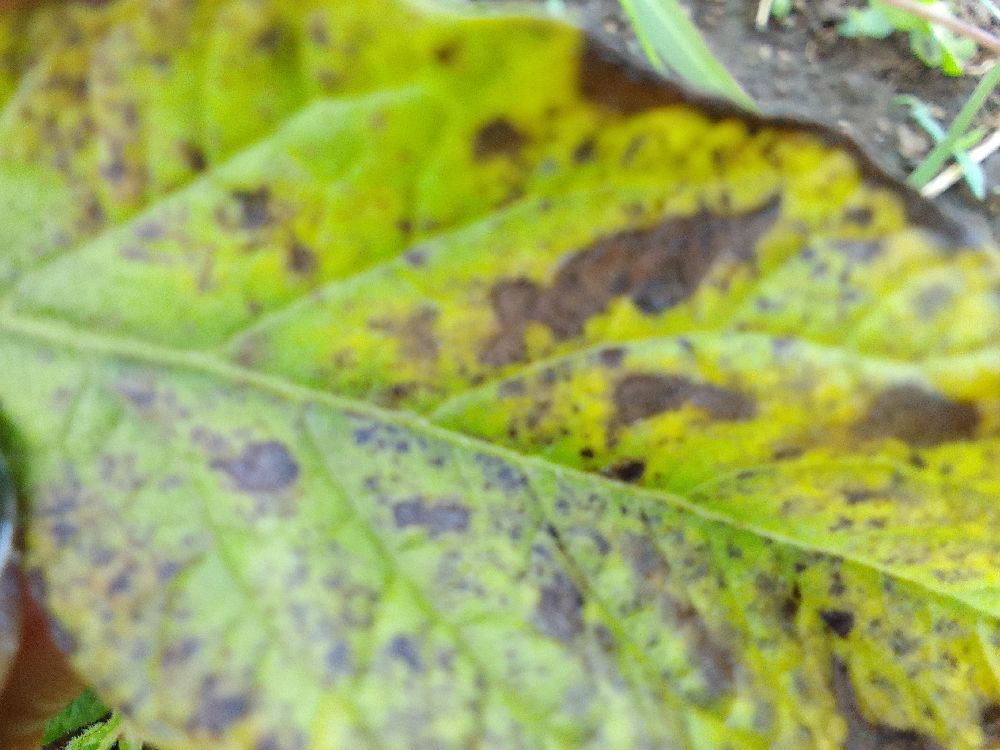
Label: Early blight